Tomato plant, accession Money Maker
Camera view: tilt-top (135 deg); turntable rotation: 180 degrees
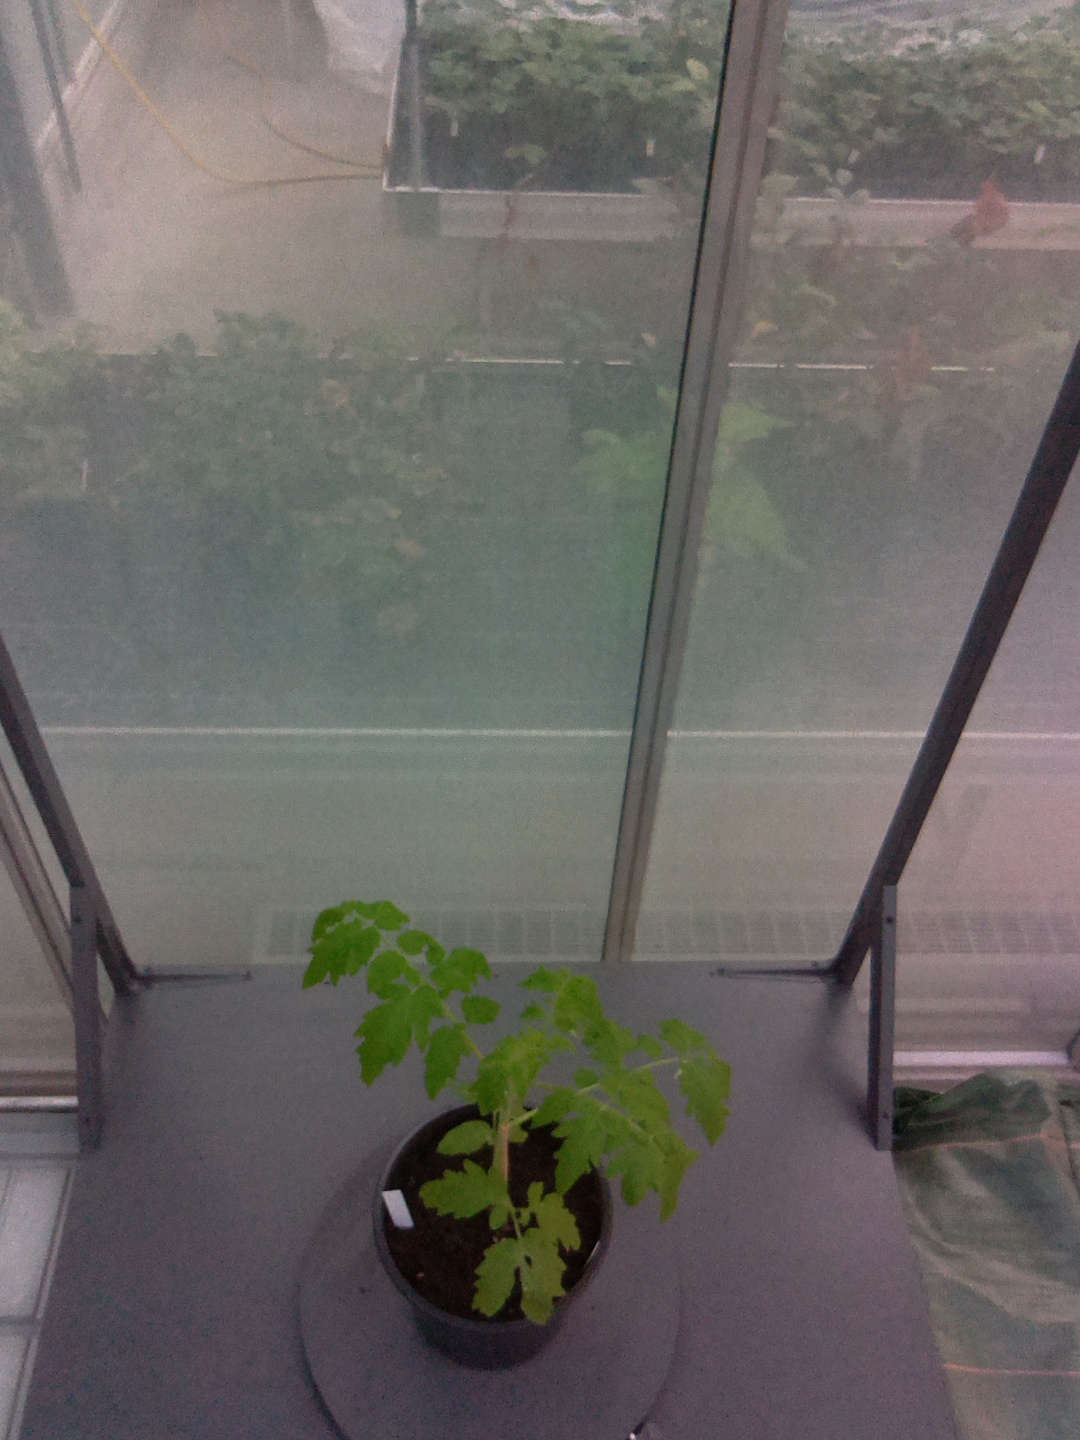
BBCH growth stage 13: 6 of true leaves visible